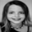
Label: girl